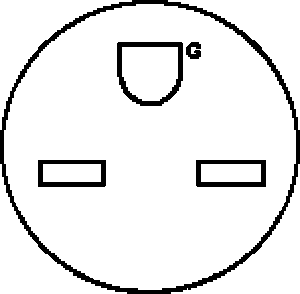
Prise de courant NEMA 6–15R